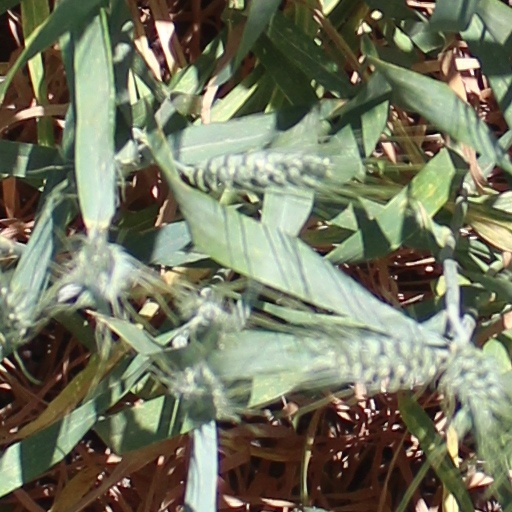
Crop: wheat